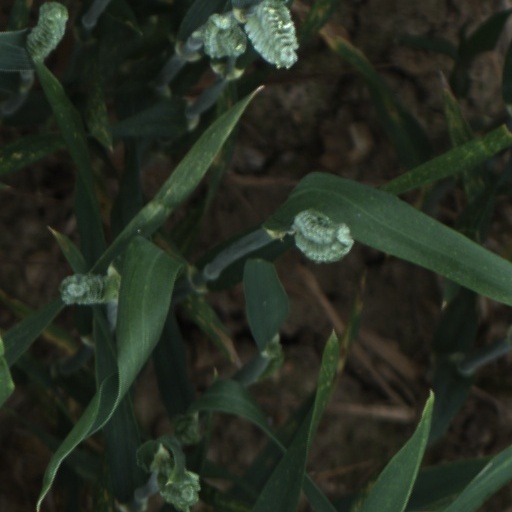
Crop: wheat